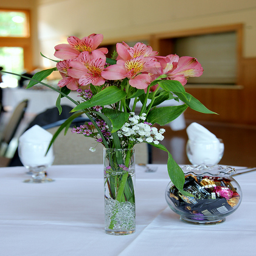
A vase that has flowers in it on a table.
A tall, clear vase with fresh flowers sits on a table next to a clear glass candy dish.
A table is decorated with flowers and a candy bowl.
a vase that has some flowers in it
A vase on a table with several pink flowers.